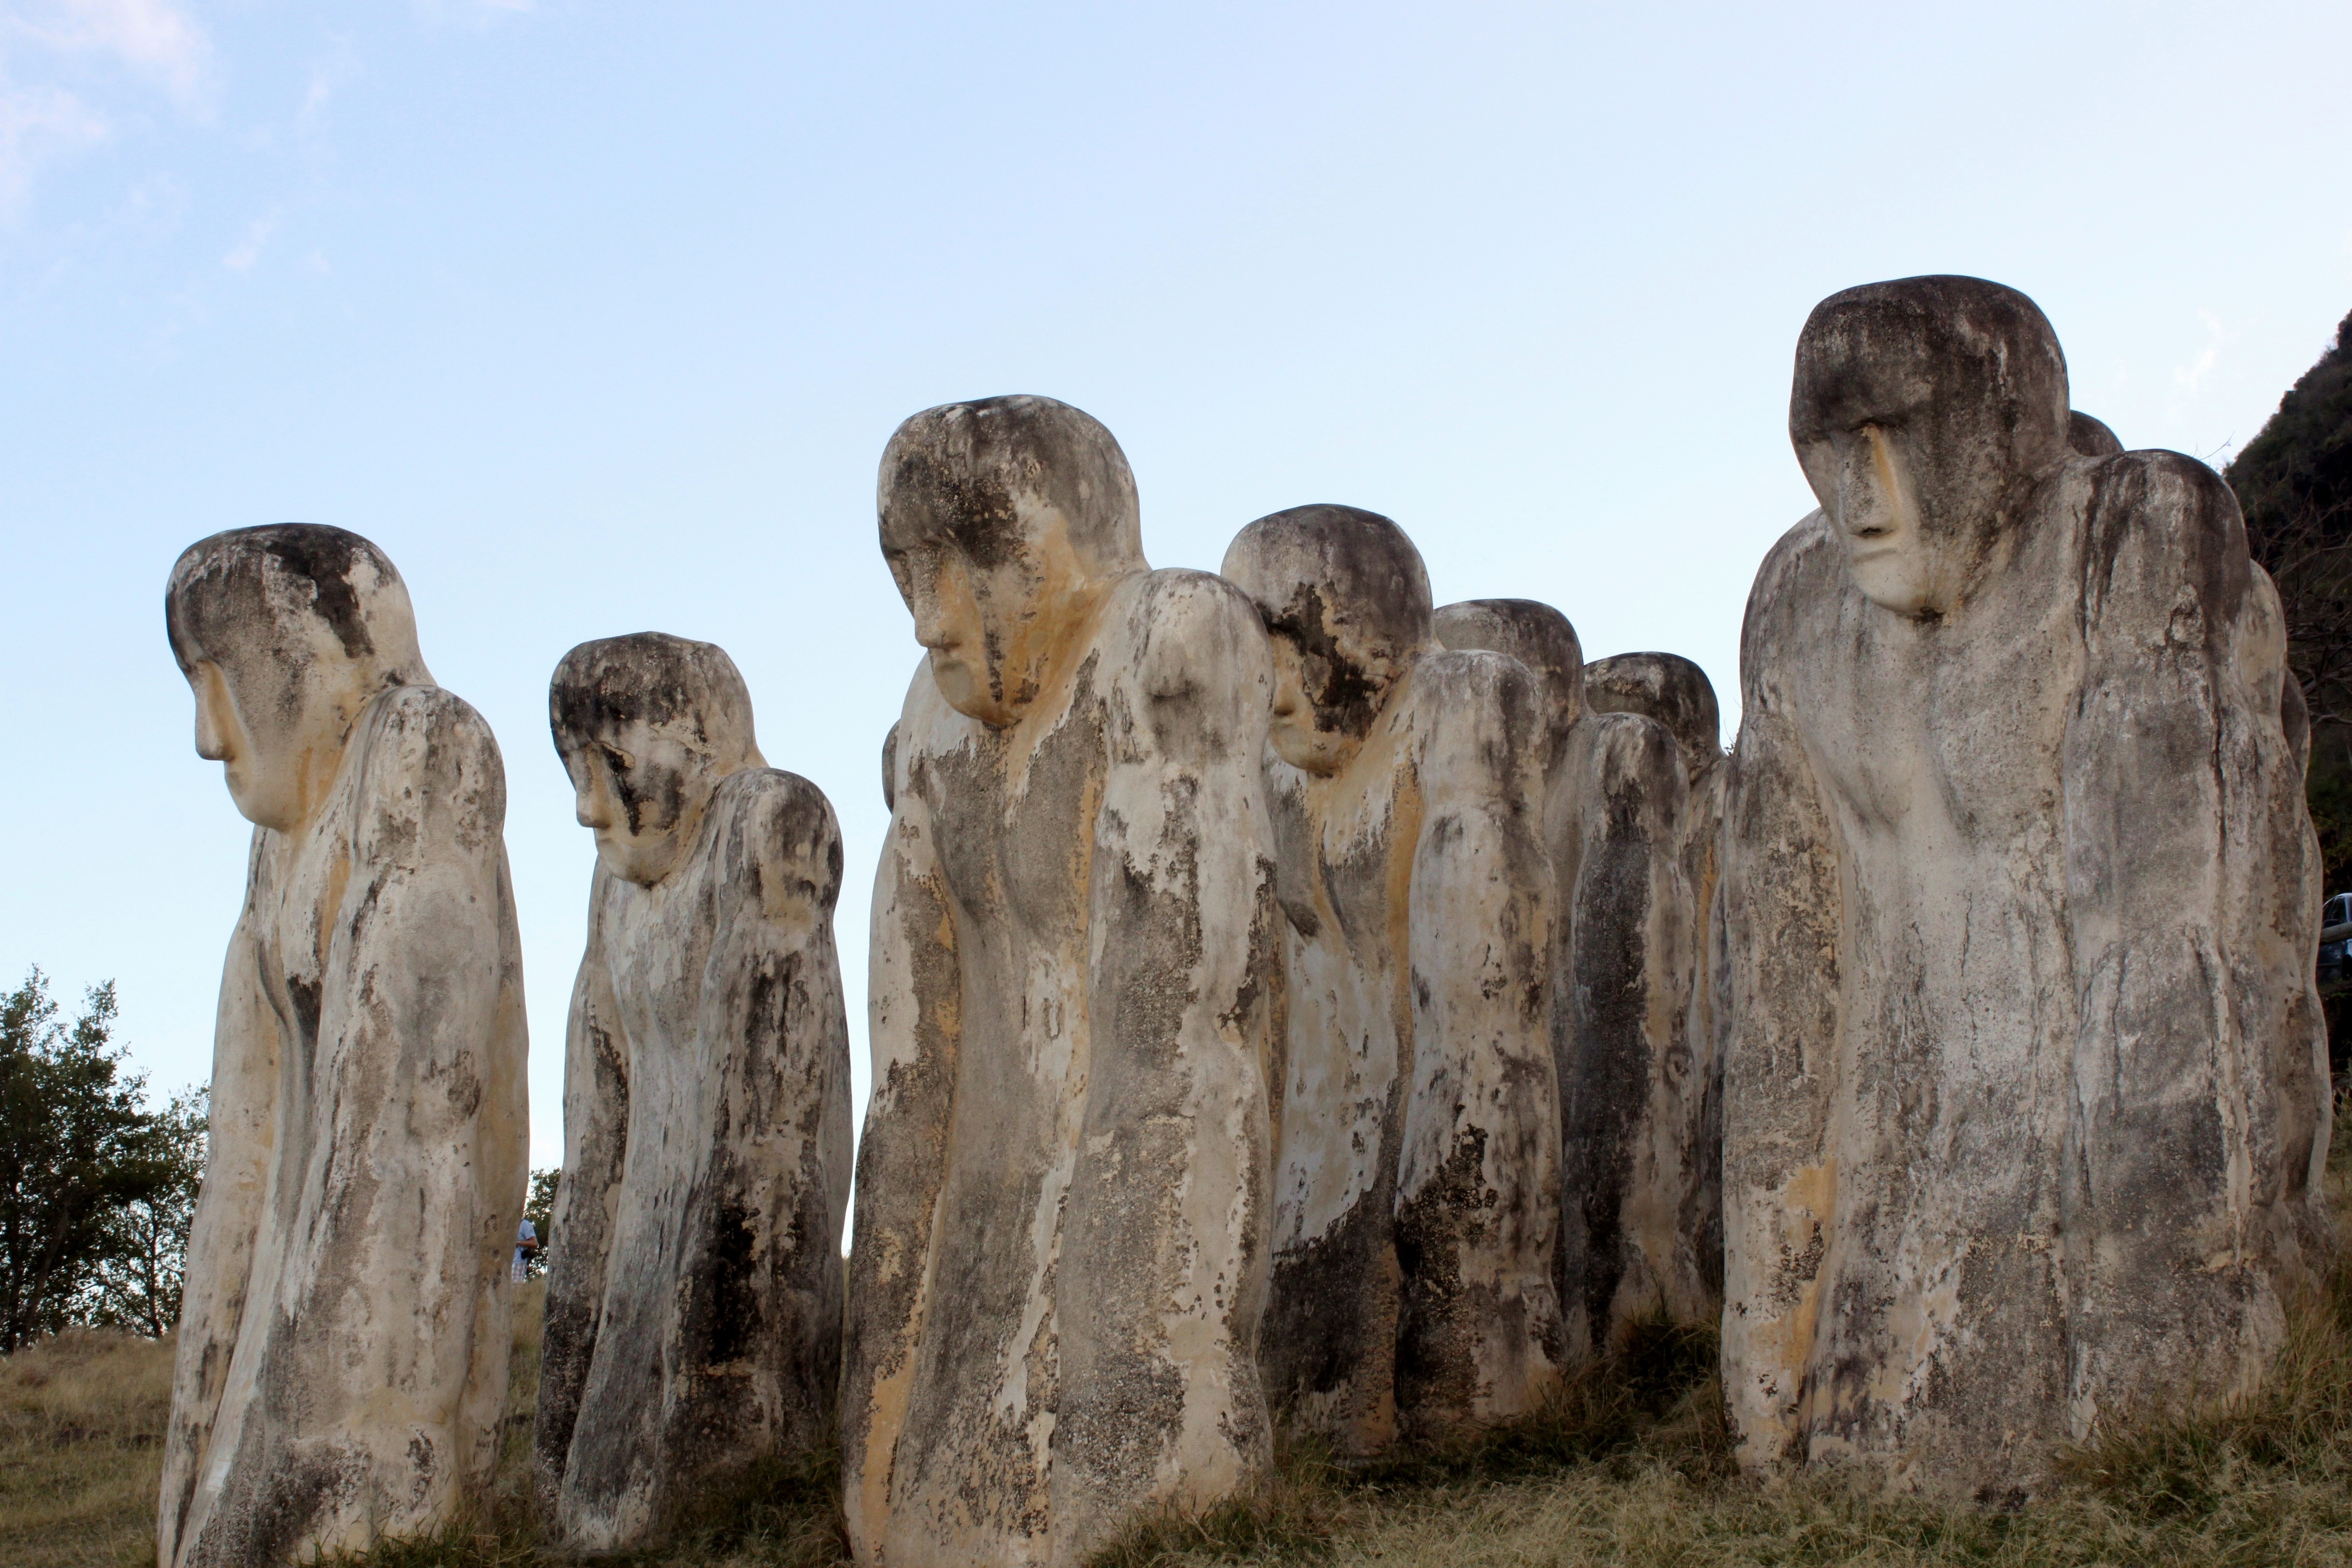
rock, monument, formation, statue, sculpture, memorial, art, geology, temple, martinique, monolith, ancient history, anse ca ete